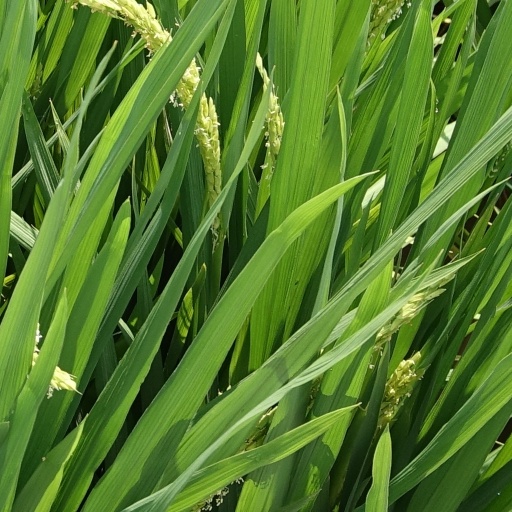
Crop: rice